List of Most Played Juke Box Race Records number ones of 1946

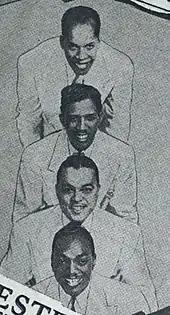
The Ink Spots topped the chart with "The Gypsy".

In 1946, "Billboard" magazine published a chart ranking the top-performing songs in the United States in African-American-oriented musical genres under the title of Most Played Juke Box Race Records. The chart is considered to be part of the lineage of the magazine's multimetric R&B chart, which since 2005 has been published under the title Hot R&B/Hip Hop Songs. The term "race records" was then in common usage for recordings by black artists.